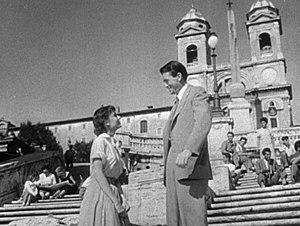
Un casse sans casse ou La Dernière des tites mères rouges est le 7ᵉ épisode de la saison 17 de la série télévisée d'animation Les Simpson.
William Wyler, né Wilhelm Weiler le 1ᵉʳ juillet 1902 à Mulhouse et mort le 27 juillet 1981 à Los Angeles, est un réalisateur et producteur américain d'origine suisse et alsacienne. Il est surtout connu pour avoir réalisé Vacances romaines ainsi que Ben-Hur, péplum récompensé par onze Oscars.
Vacances romaines est un film réalisé en 1953 par William Wyler, avec Audrey Hepburn, Gregory Peck et Eddie Albert. Comédie romantique sur l'amour impossible entre une princesse et un journaliste, le film obtient trois Oscars du cinéma sur dix nominations.